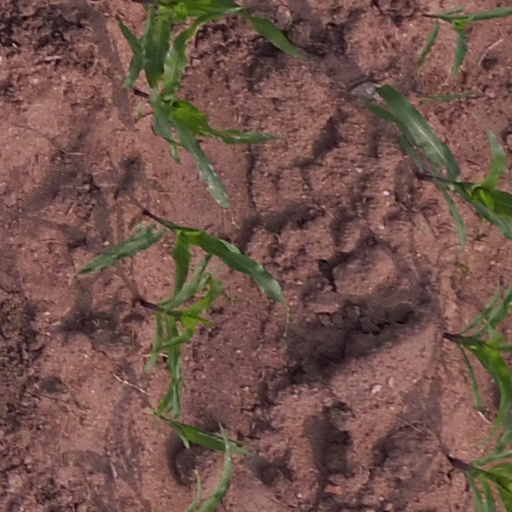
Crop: maize; corn